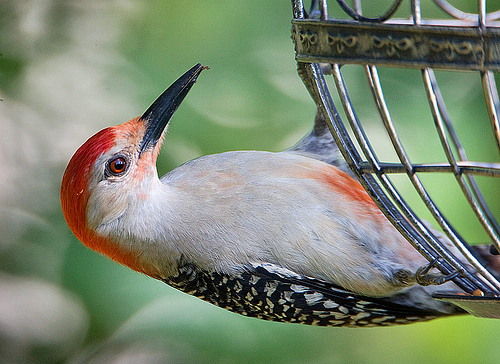
the beak is black the crown of the head is reddish orange and the rump is black and white.
a yellow and white bird with black and white spotted wings.
this white breasted bird has a reddish orange crown and black wings with white spots on them.
the bird has a white belly with red striped head and black spotted wings and tail.
this bird has a reddish crown, white breast, and a pointy black bill.
this bird has wings that are black with a red and white head
this bird is white, black, and orange in color, with a large black beak.
this bird has wings that are black and has a white bellyred head and nape, white breast, black and white mottled wings, large eyes, longish beak
this bird has wings that are black and has a white belly
Species: Red Bellied Woodpecker